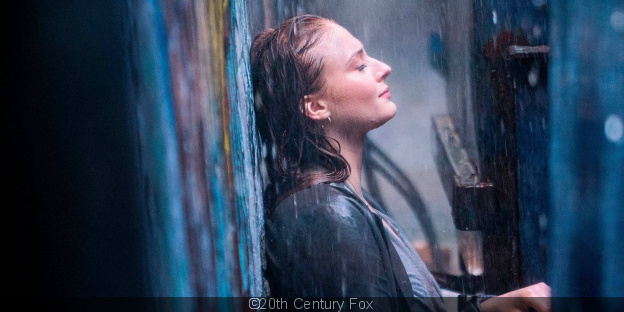
Gender: women